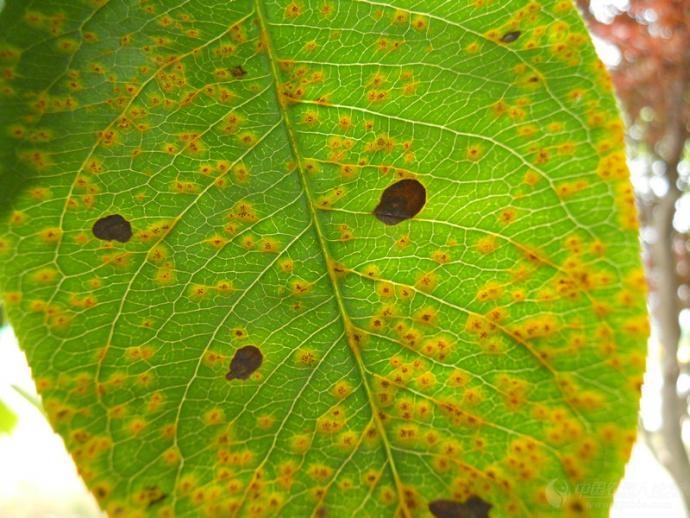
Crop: blueberry
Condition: rust